Ganja, Azerbaijan

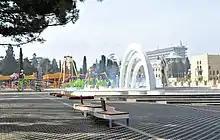
Ganjachay rpark-boulevard complex

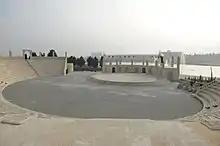
Amphitheater in Ganja (2014)

Ganja State History-Ethnography Museum is the oldest museum in the city, with over 30,000 artifacts. The city is also home to Nizami Ganjavi Museum, which was built in 2014. The museum contains a research section, a library, a conference room, and corners for guests and tourists' relaxation.